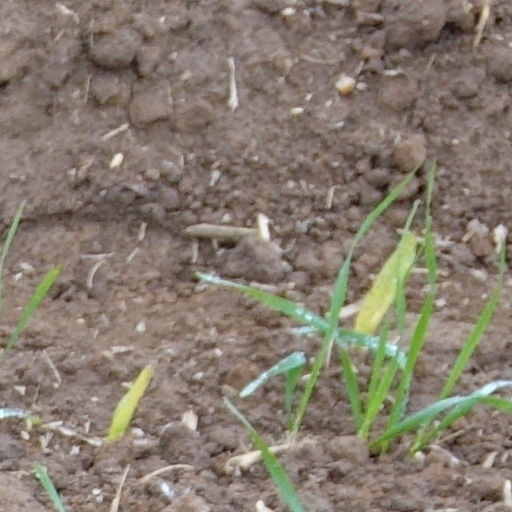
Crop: wheat